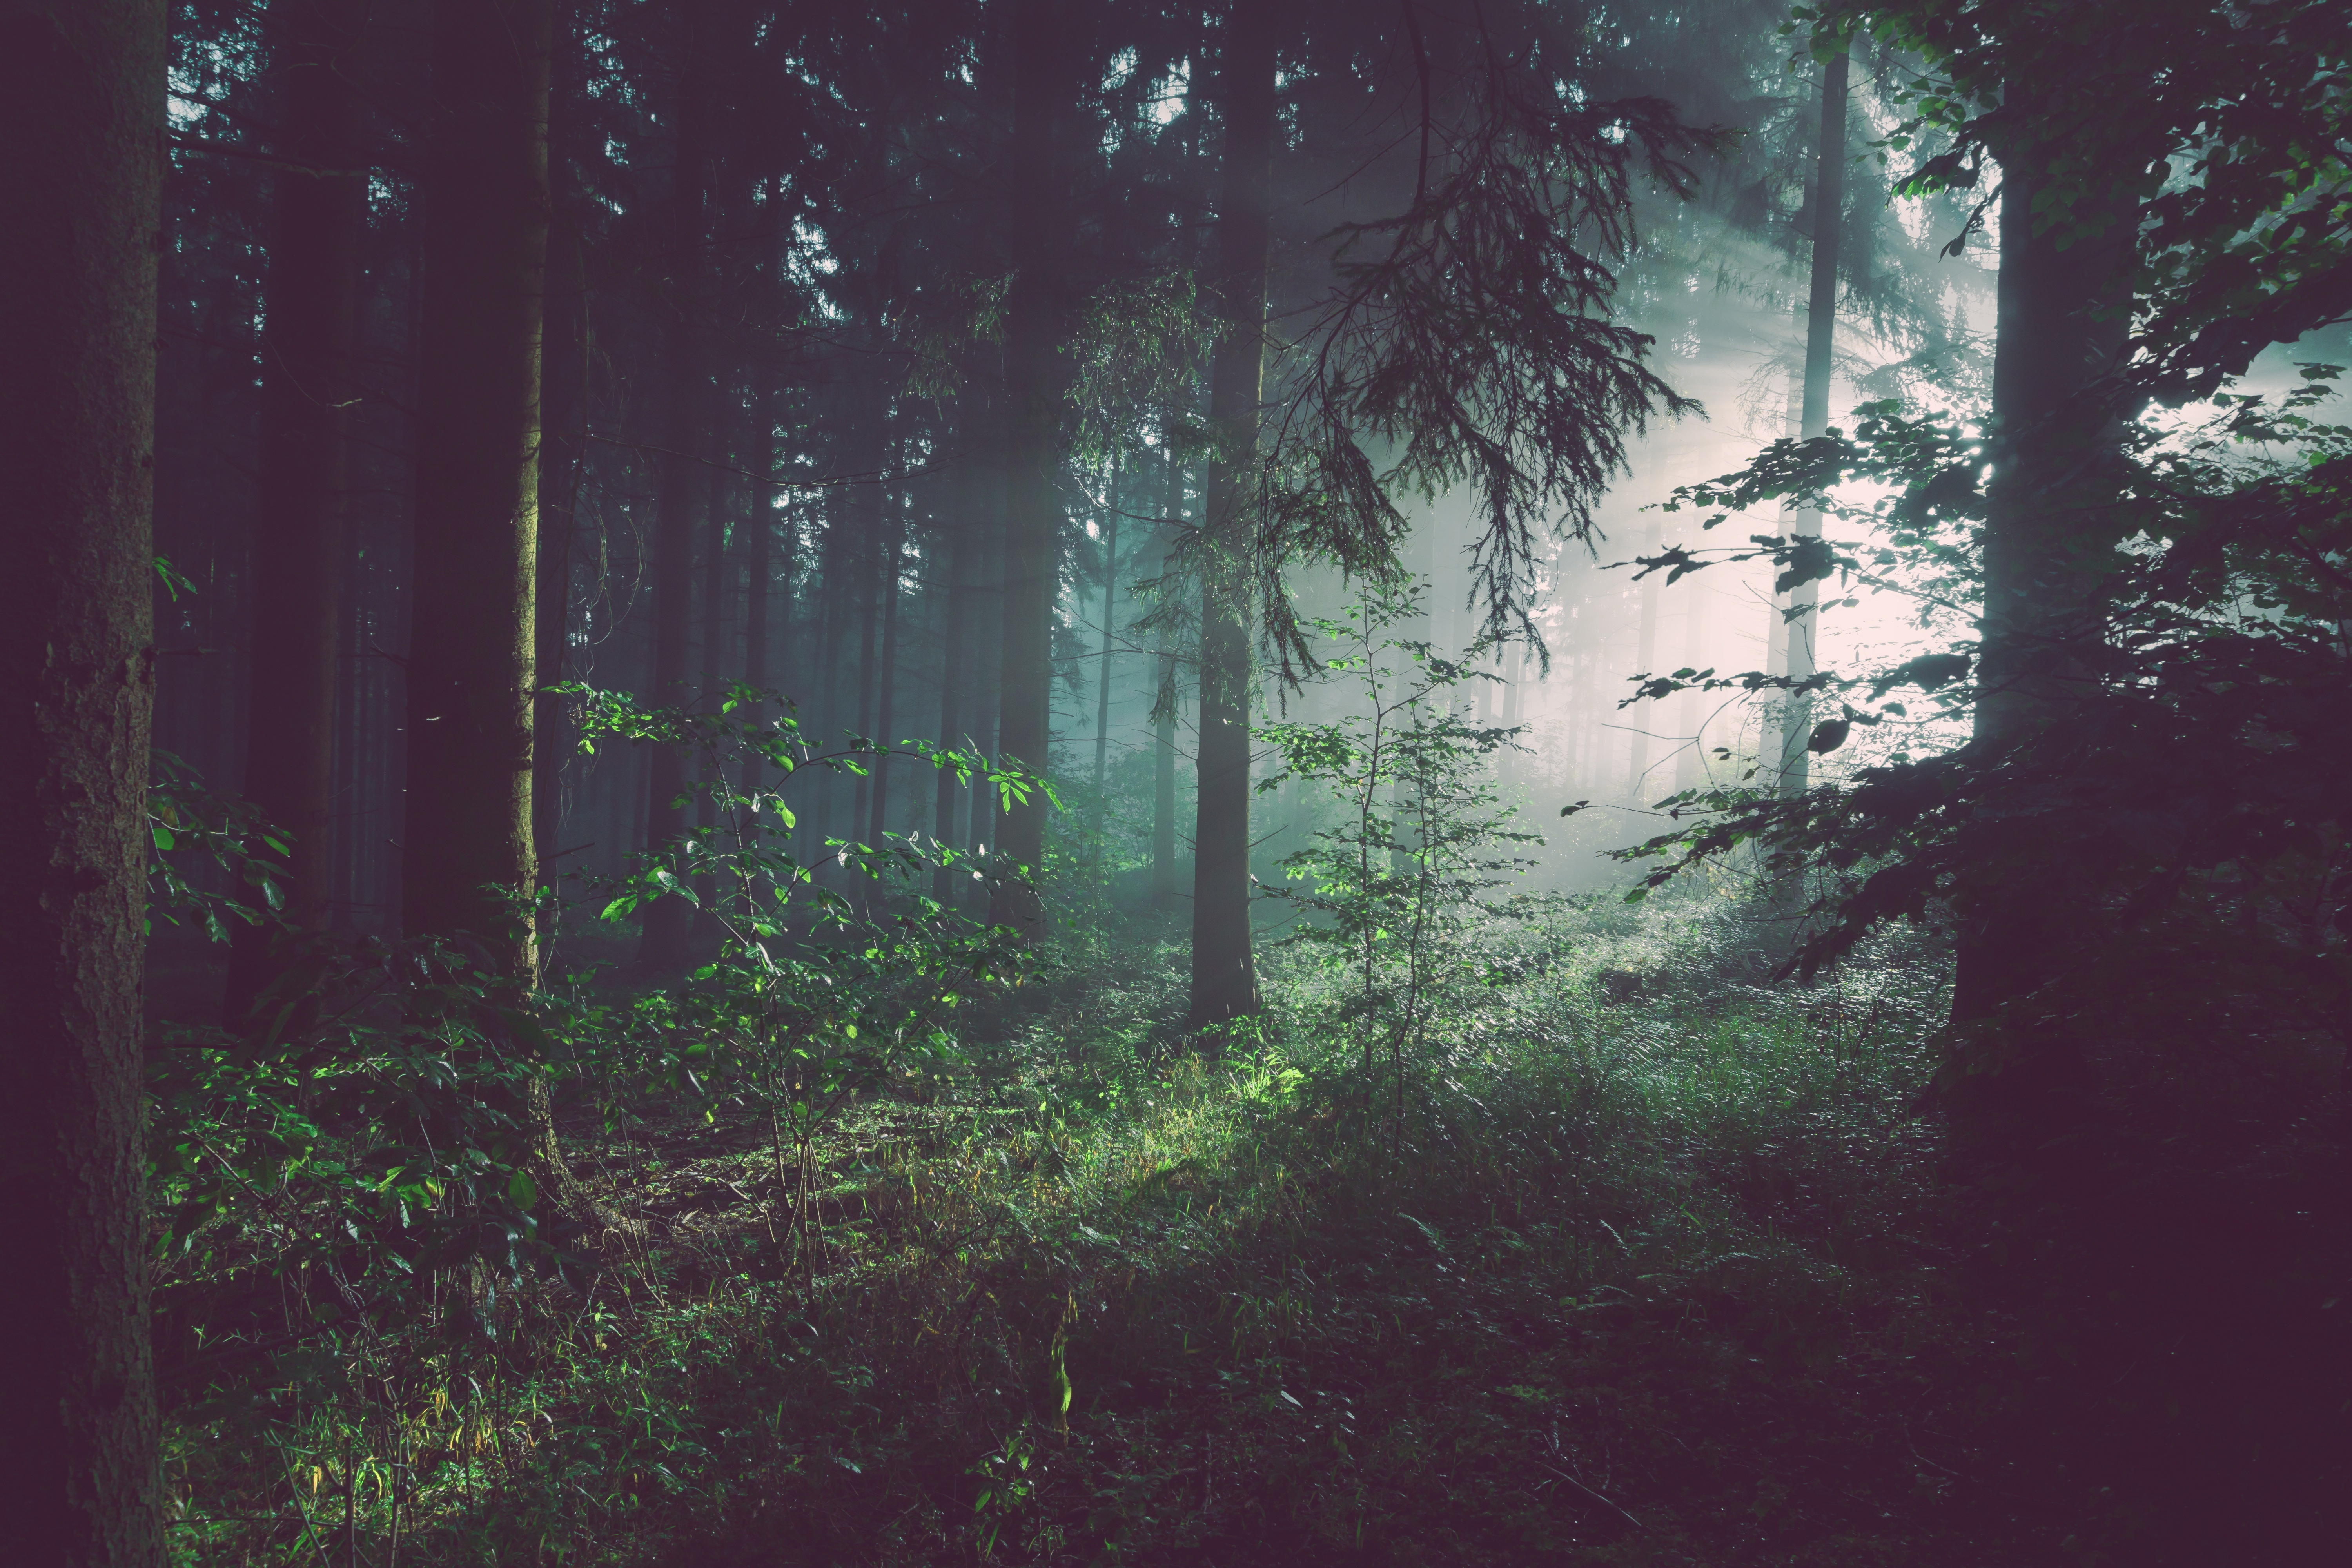
landscape, tree, nature, forest, light, fog, mist, sunlight, morning, leaf, foggy, foliage, green, jungle, darkness, trees, beautiful, woodland, habitat, ecosystem, screenshot, natural environment, atmospheric phenomenon